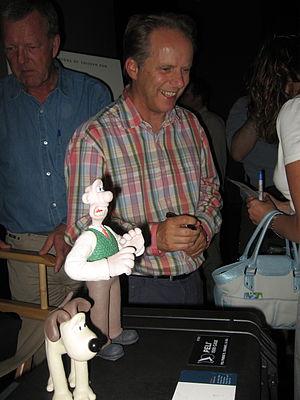
Shaun le mouton est une série télévisée d'animation britannique en 150 épisodes de 6 minutes créée par Nick Park et diffusée entre le 5 mars 2007 et le 18 novembre 2016 dans le bloc CBBC sur BBC One.
Wallace et Gromit : Le Mystère du lapin-garou est un film américano-britannique d'animation à base de pâte à modeler réalisé par Nick Park et Steve Box à Bristol au studio Aardman Animations en 2005.
Wallace et Gromit sont deux personnages de courts et longs métrages d'animation créés par Nick Park. Le studio Aardman Animations engagea Nick Park dans les années 1980 pour l'aider à monter et tourner ses films de Wallace et Gromit en échange de son savoir-faire pour d'autres films. Les courts métrages de Wallace et Gromit racontent les aventures rocambolesques d'un inventeur génial amateur de crackers et de fromage et de son chien intelligent.